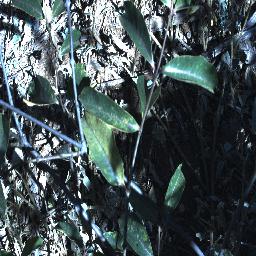
Label: rubber_vine